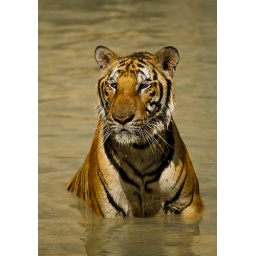
Big cat enjoying the water and intently watching his friends play-fighting at the Tiger Temple near Kanchanaburi, Thailand.